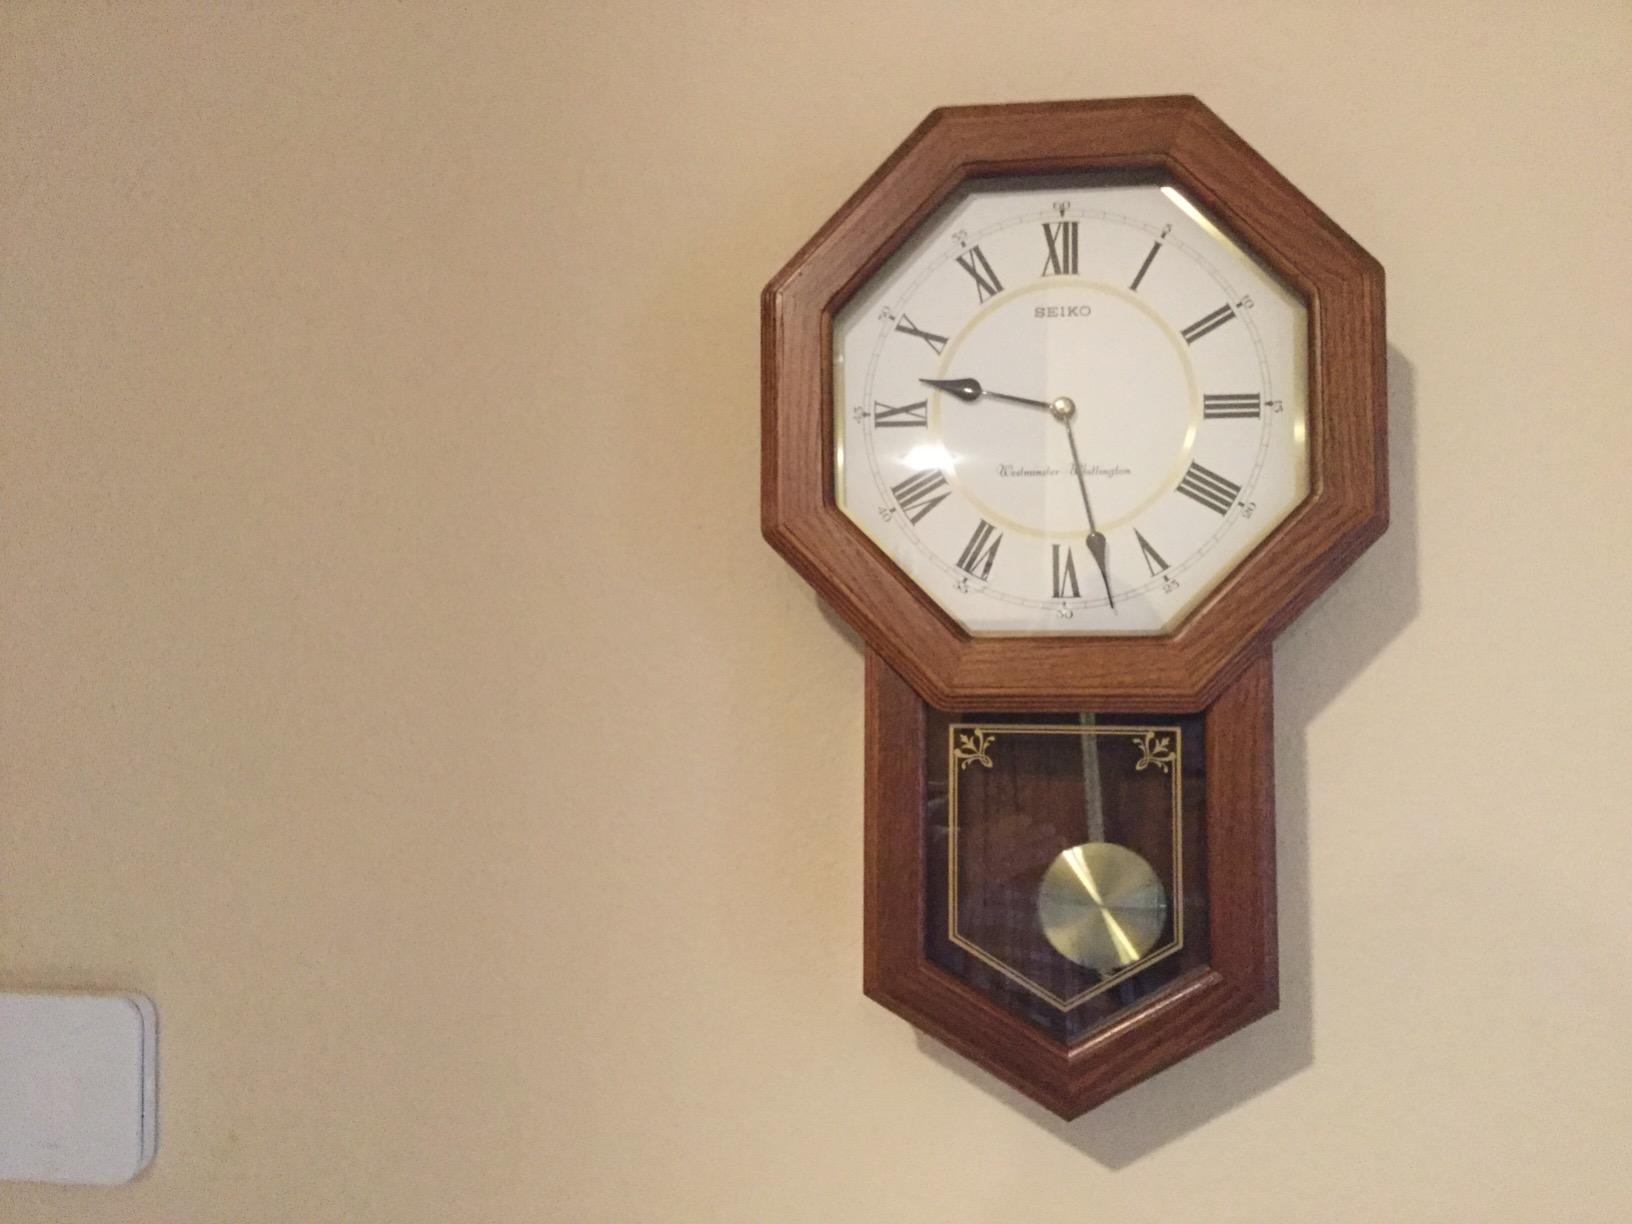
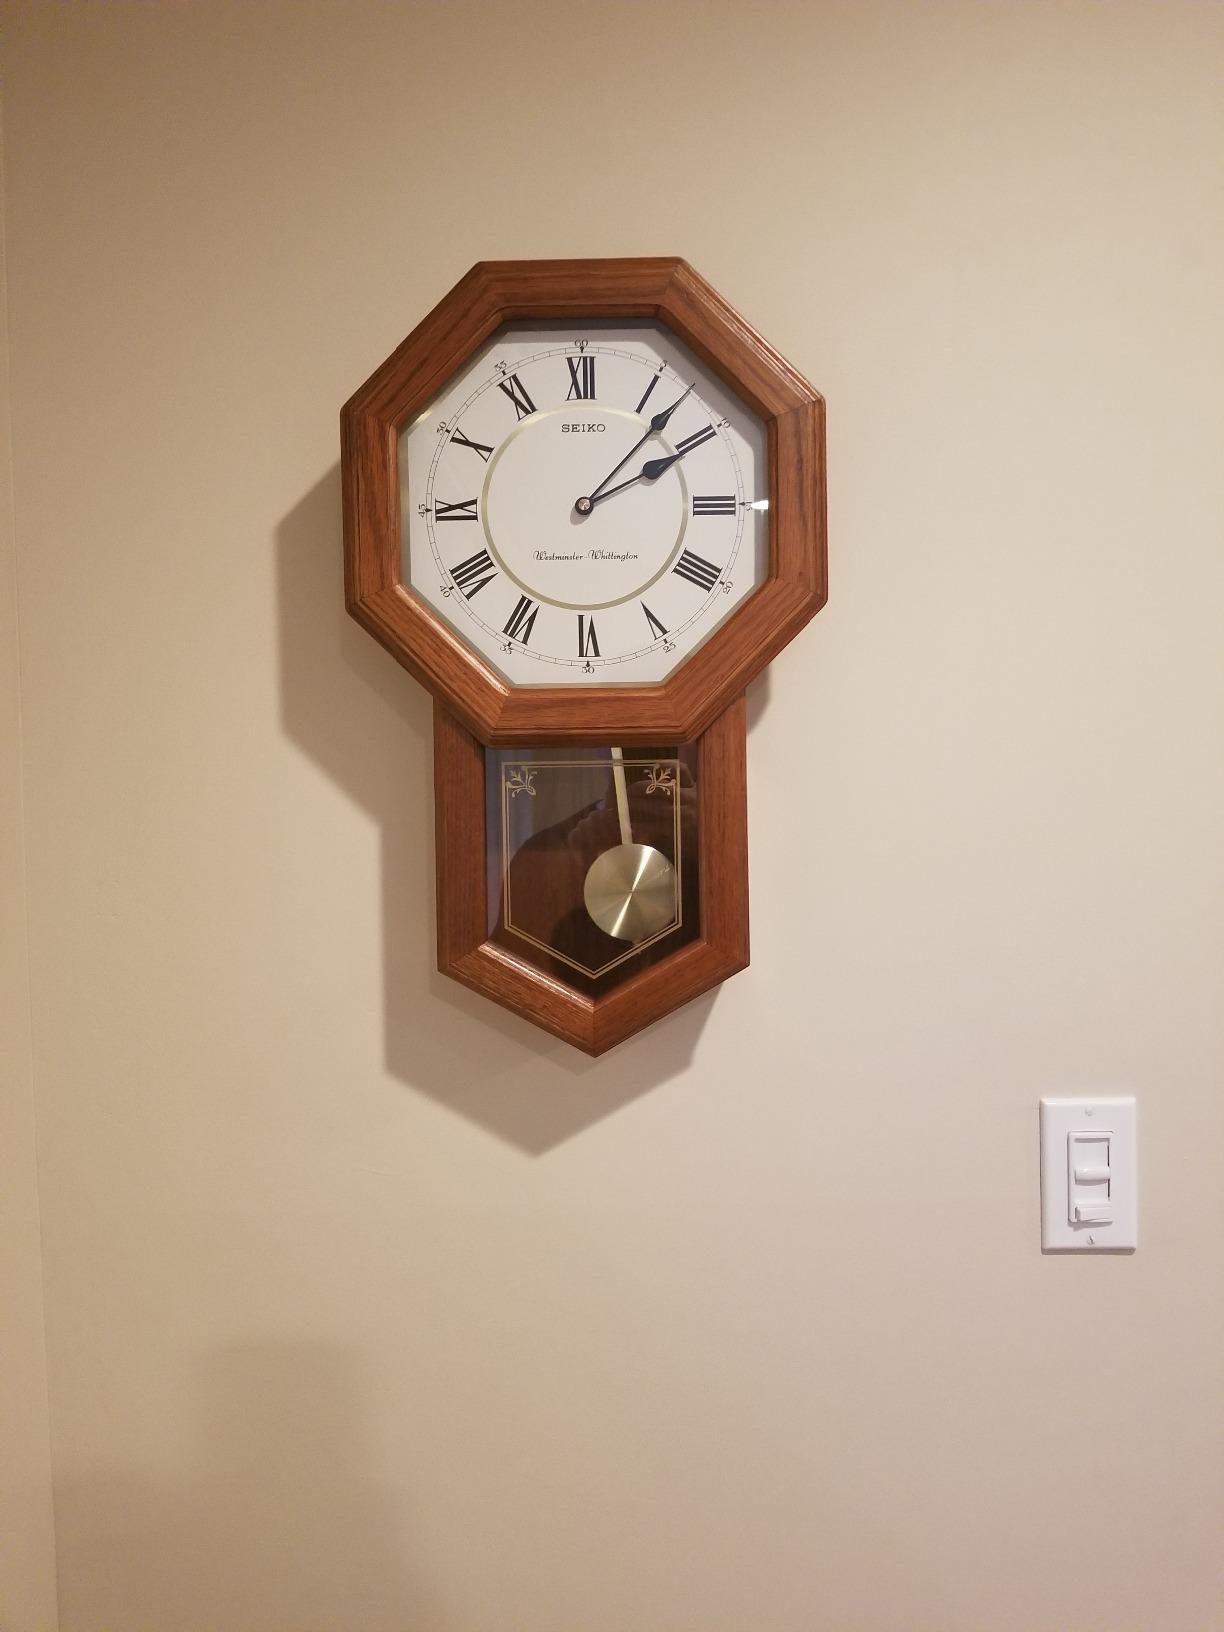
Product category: clock
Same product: yes